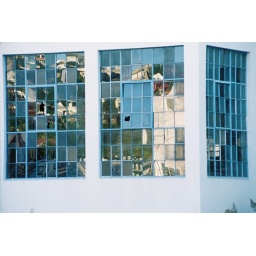
These multi-faceted windows in an old warehouse reflect the houses on the hill opposite.